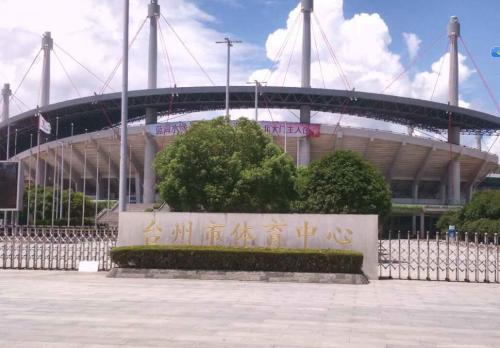
地标名称：台州市体育中心
所在城市：台州市·椒江区